Shinsuke Nakamura

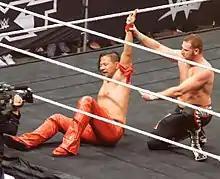
Nakamura and Sami Zayn after their match at

On January 6, 2016, Nakamura confirmed in an interview with "Tokyo Sports" that he would be leaving NJPW at the end of the month and signing with WWE. On January 27, WWE officially announced that Nakamura would be taking part in the event. On January 31, Nakamura was confirmed to have finished his NJPW commitments and was said to be reporting to the WWE Performance Center for training and handling logistical matters regarding his move to the company. On February 2, Nakamura arrived in Pittsburgh, Pennsylvania to undergo pre-contract signing medical tests. On February 22, WWE held a press conference in Tokyo, Japan to officially announce the signing of Nakamura to NXT. On April 1, Nakamura defeated Sami Zayn in his debut match at NXT TakeOver: Dallas. On the April 13 episode of "NXT", Nakamura defeated Tye Dillinger in his NXT television debut.